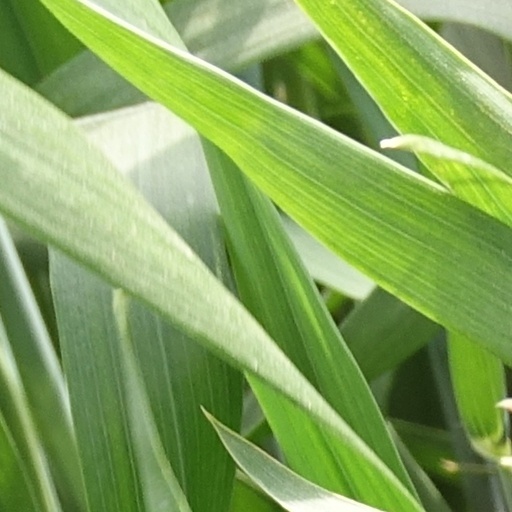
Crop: wheat